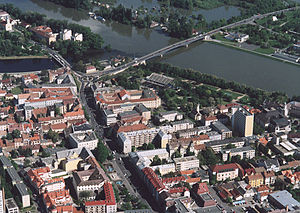
Szolnok
Szolnok er en by i det centrale Ungarn med 72.786 indbyggere. Byen er hovedstad i provinsen Jász-Nagykun-Szolnok.